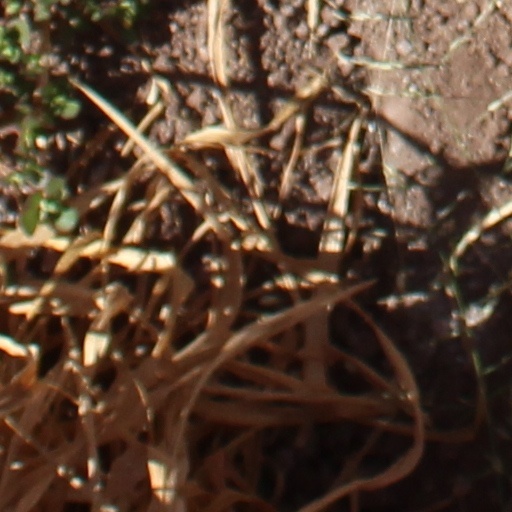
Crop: wheat